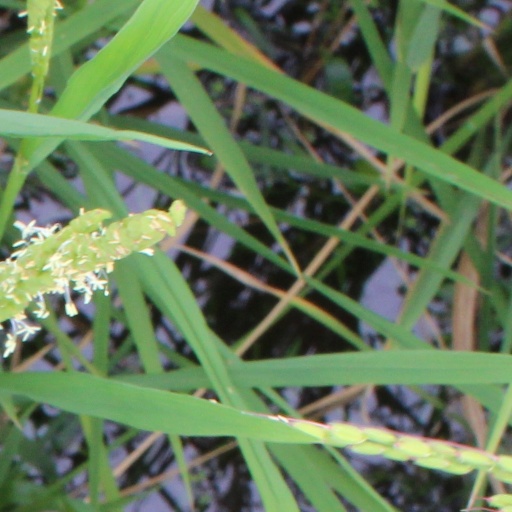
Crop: rice